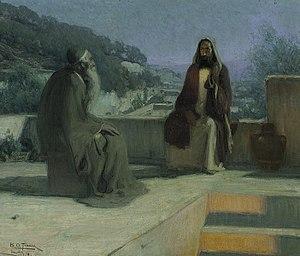
L'origine ethnique et l'apparence de Jésus sont débattues pour divers motifs depuis le début du christianisme, bien que le Nouveau Testament ne donne aucune description de l'aspect physique de Jésus avant sa mort et que son récit ne mentionne généralement pas de traits raciaux. Pourtant Jesus est né à Bethléem, en Cisjordanie. Les représentations de Jesus en blanc avec des traits européens et des cheveux lisses ne sont alors pas crédibles. Jesus serait donc oriental.